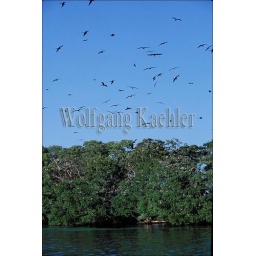
Belize, coco plum cay, view of man of war cay bird sanctuary, magnificent frigate birds in flight